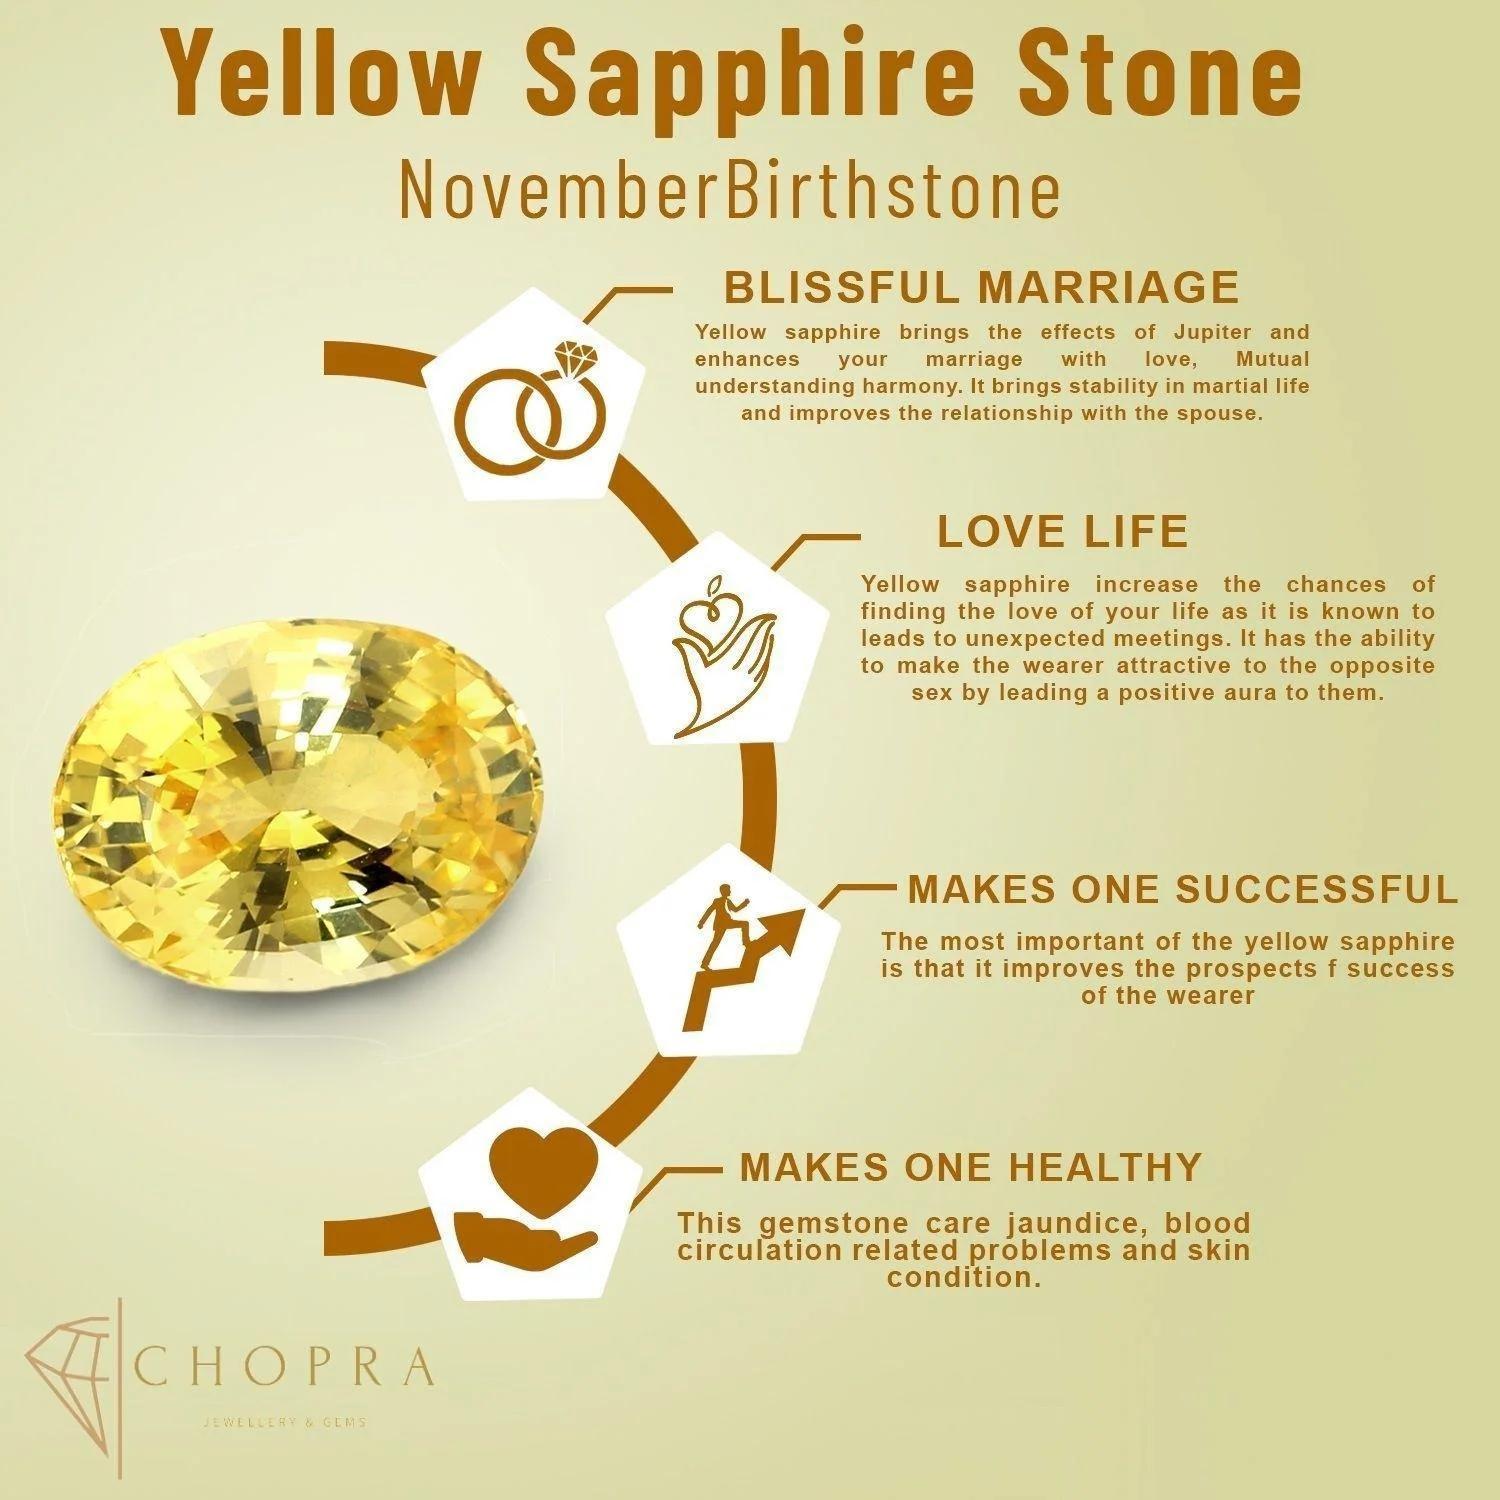
Chopra Gems Silver Plated Brass Original Yellow Sapphire Stone Pendant Yellow (Men and Women) (Pendant_Gfd31)
Type: Necklaces & Pendants
Brand: Chopra Gems & Jewellery
Price: Rs. 705
 Yellow sapphire pukhraj panchdhatu pendant.This panchdhatu pendant is made up with 5 dhatus or metals namely gold, silver,copper,zinc and iron. This gemstone pendant is very pious compared to other nine gemstone with strong physical powers beneficial for scholars, academicians, teachers and other research fellows. The gemstone removes hurdles in late marriages or hitches in married life. Gains, profits and income flourishes by the grace of yellow sapphire. The yellow sapphire boosts positive energy and support for entrepreneurs and aspiring leaders in their respective fields.Treatment has been given to enhance its quality,it is well effective as astrological purpose.
Features: Type pendant,Color yellow,Material brass
Included: Yellow Sapphire Stone Pendant